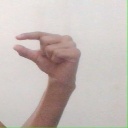
अक्षर: ग